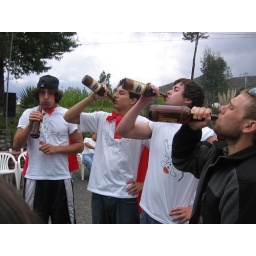
only boys were allowed to play this game....evidently girls shouldn't prove they can hold their liquor in public